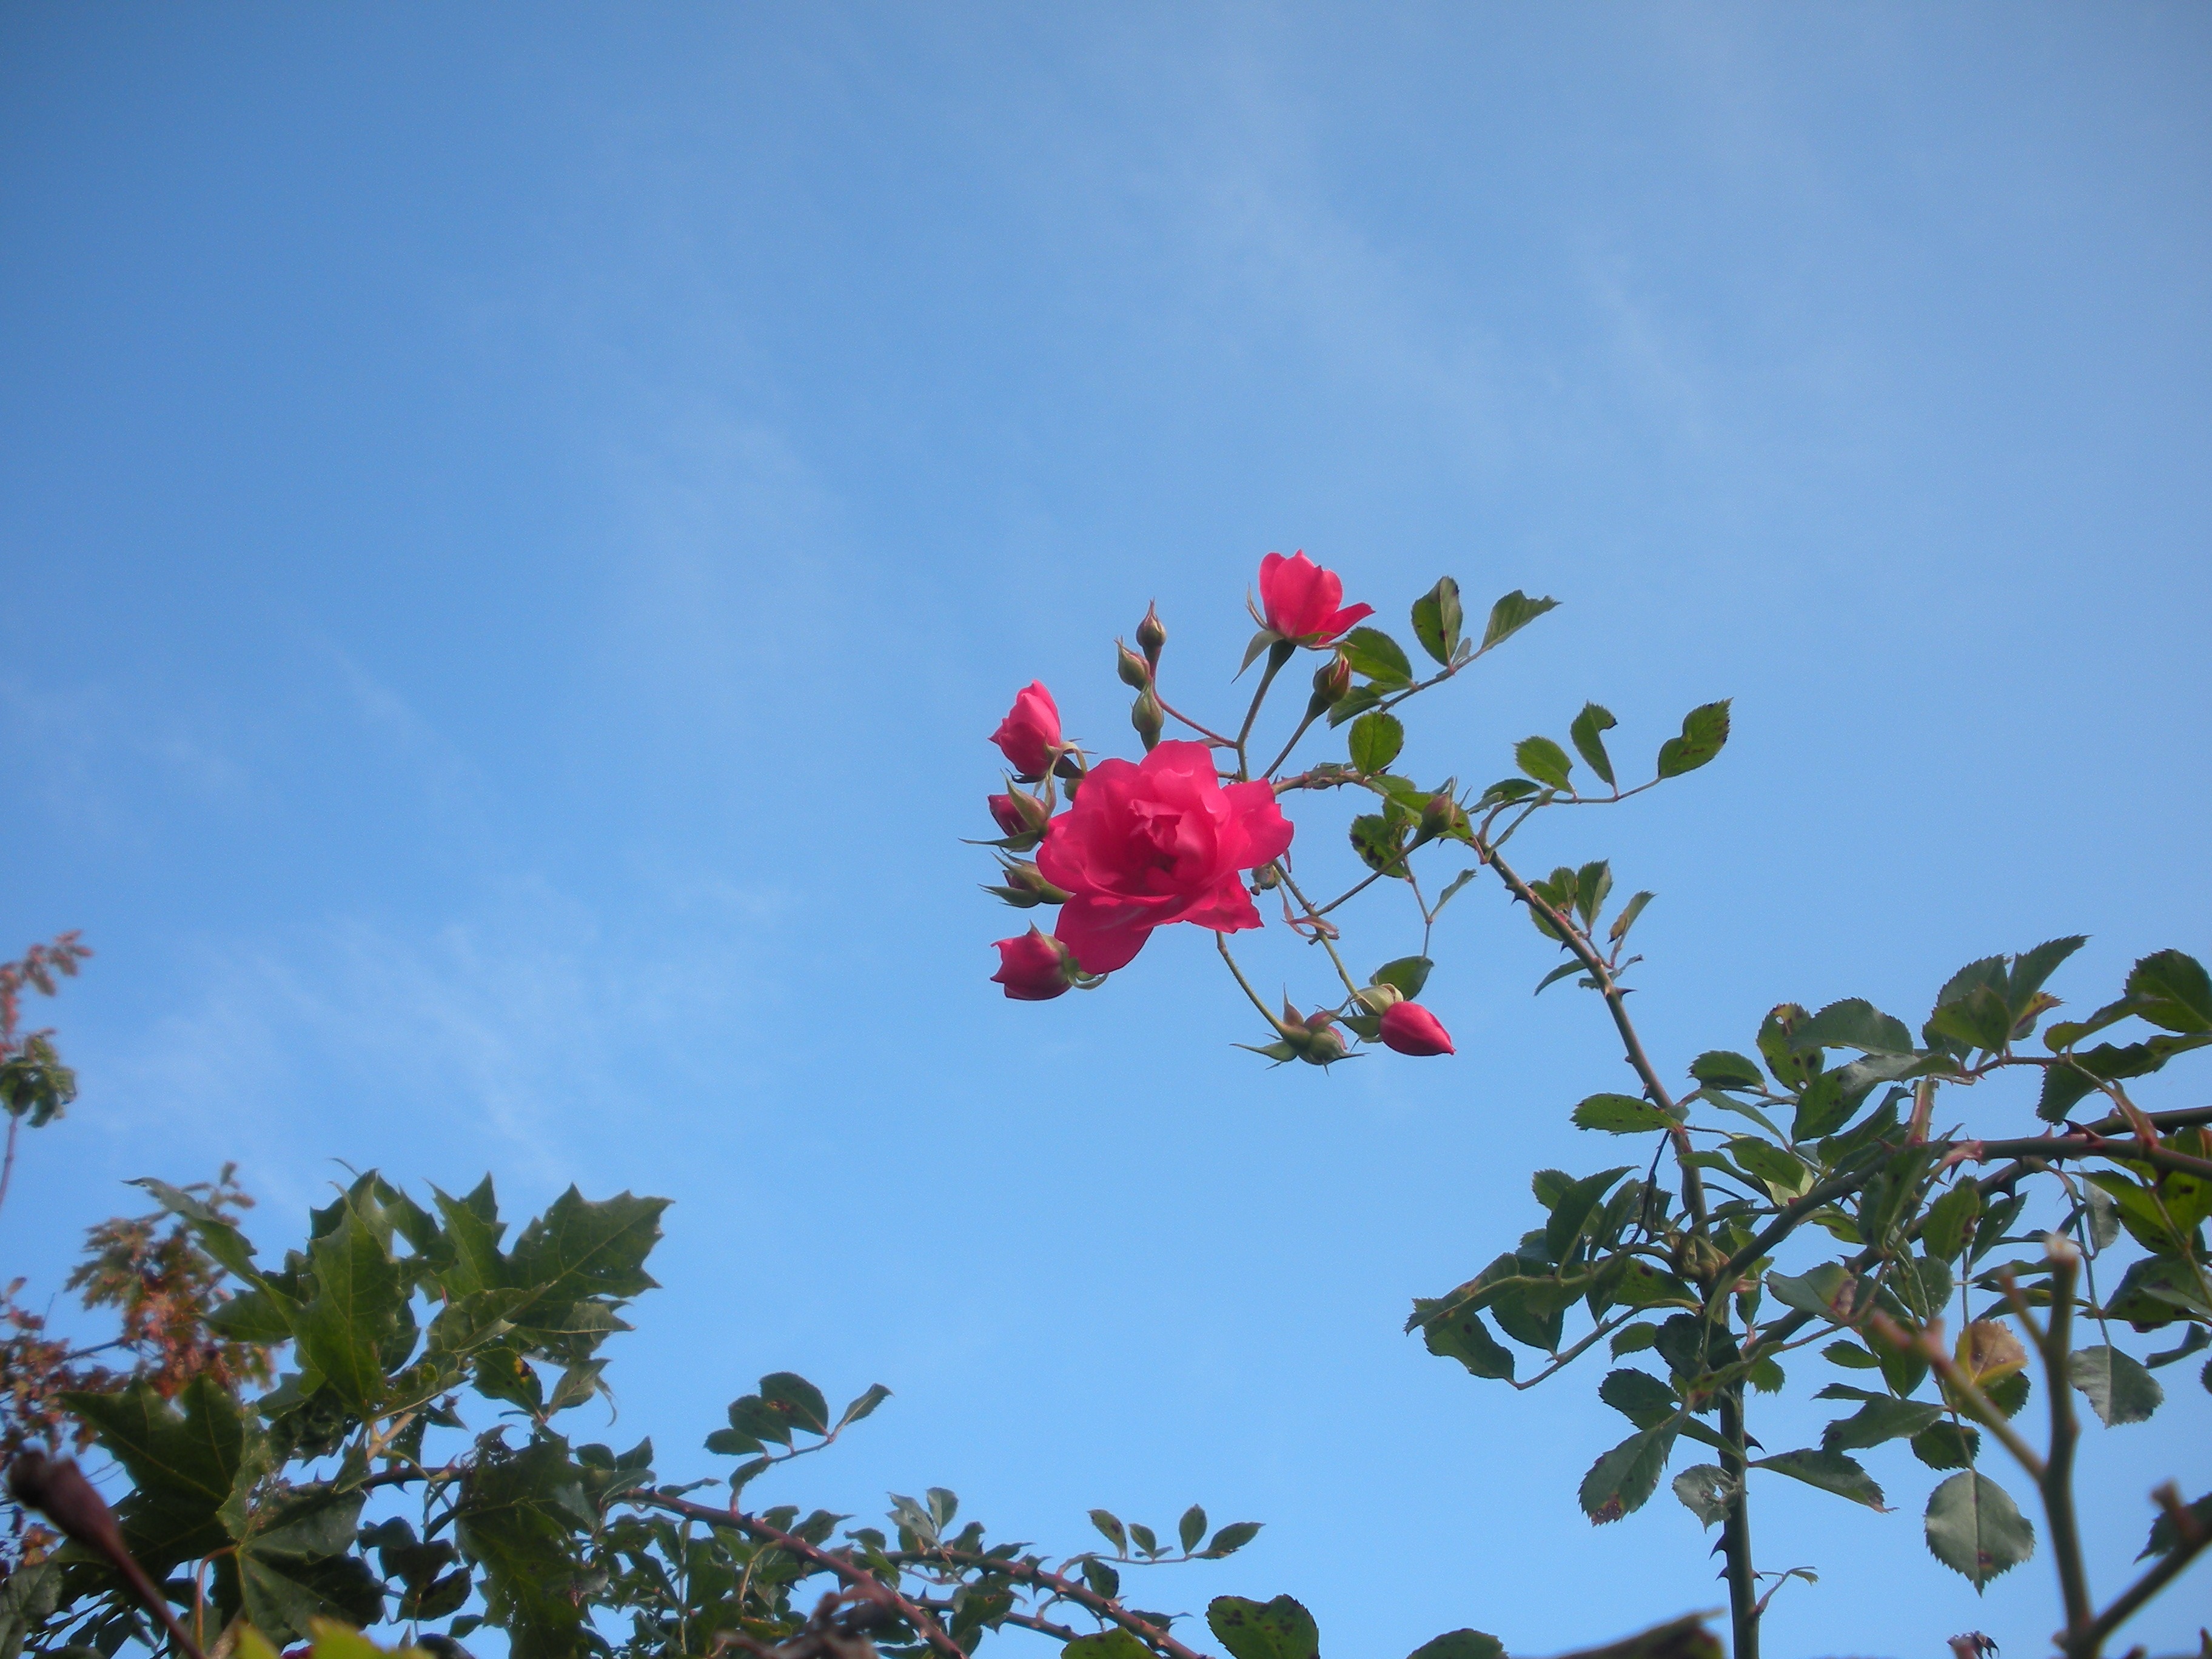
tree, nature, branch, blossom, plant, sky, leaf, flower, summer, rose, red, botany, blooming, flora, blue sky, flowers, shrub, wallpaper, beautiful, thorny, flowering plant, land plant, rising towards sky